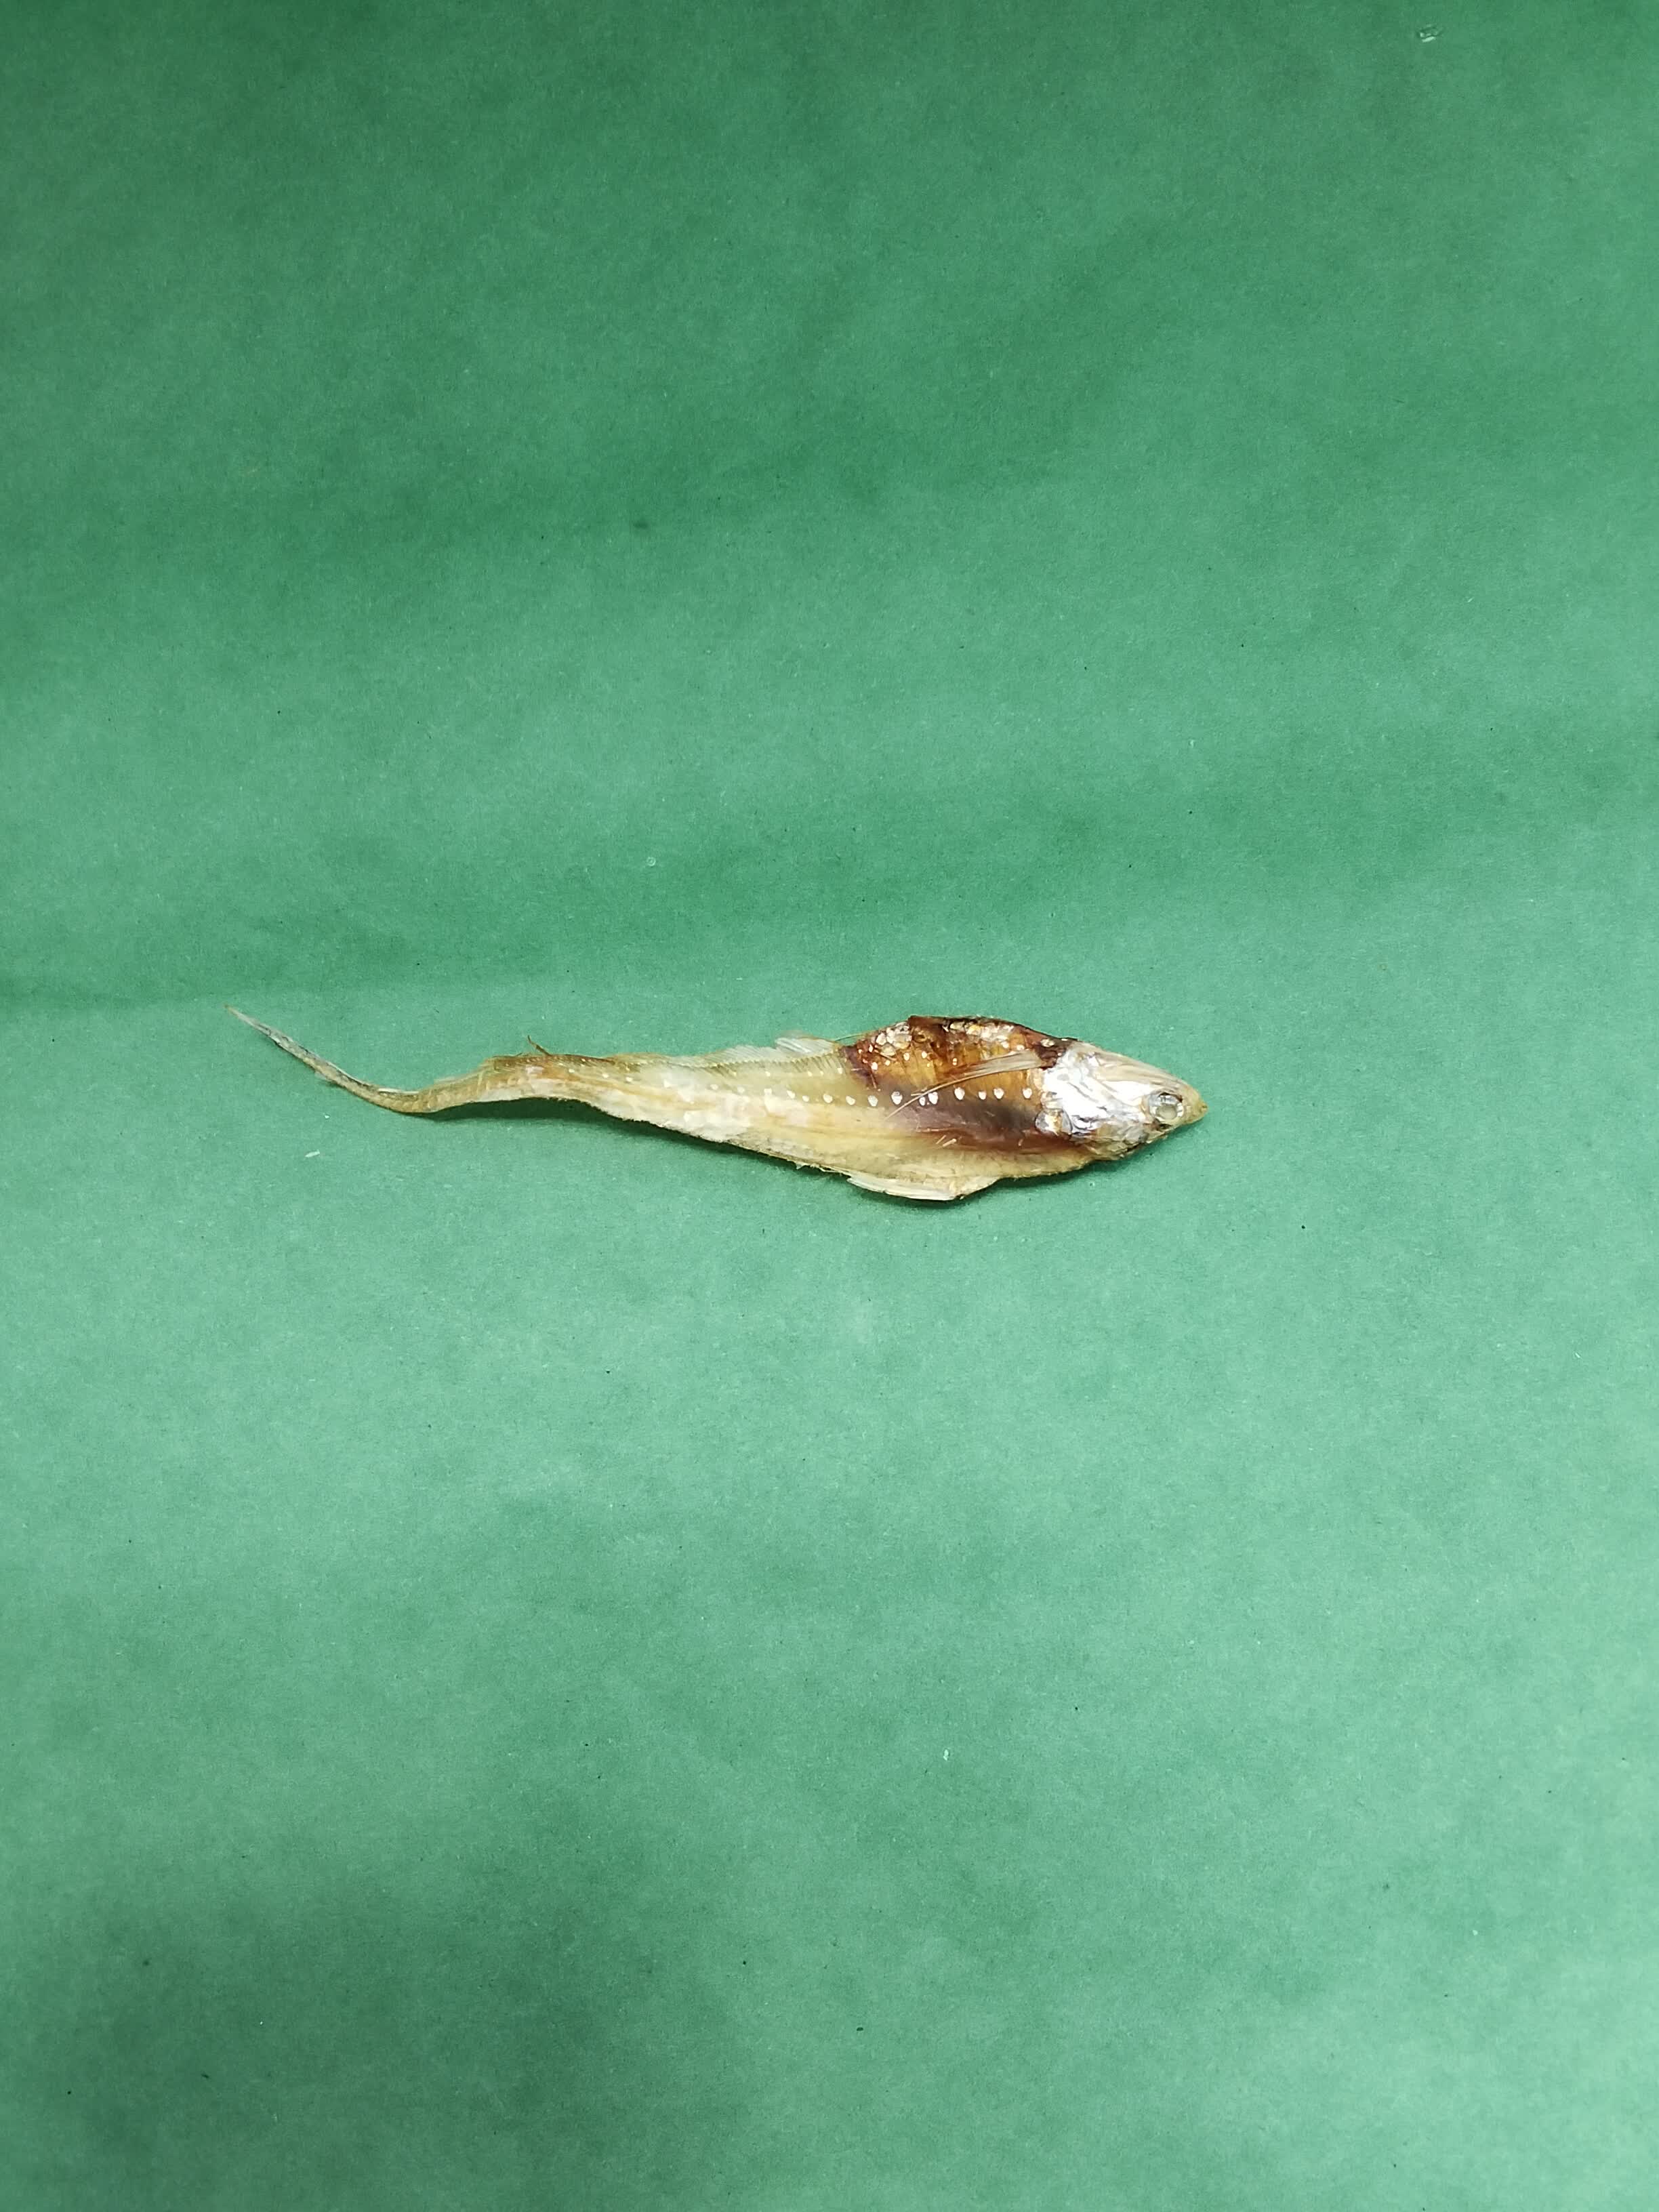
Species: Shundori